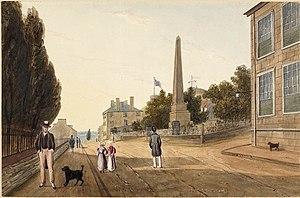
Vue du monument Wolfe-Montcalm sur la rue Des Carrières, Québec (Québec), v. 1828.